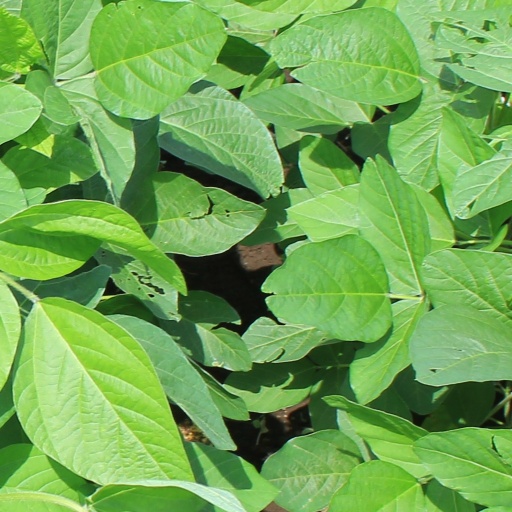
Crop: soybean